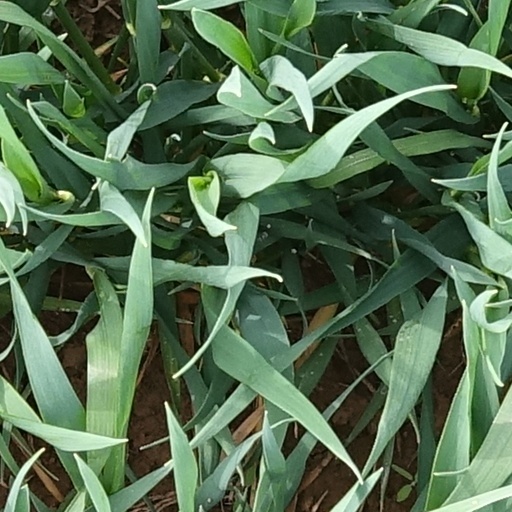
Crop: wheat